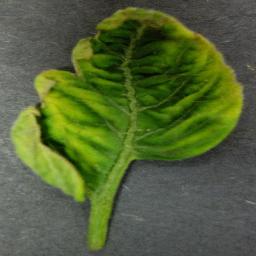
Label: Tomato___Tomato_Yellow_Leaf_Curl_Virus